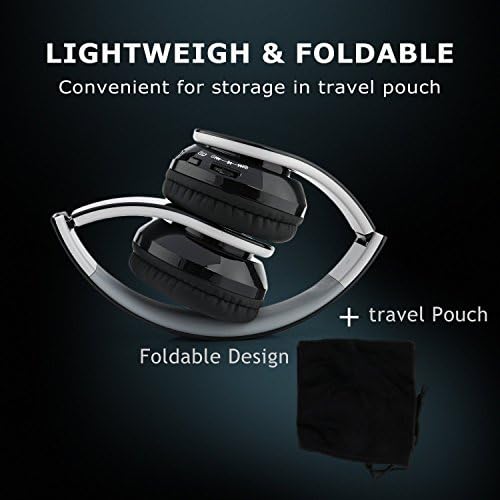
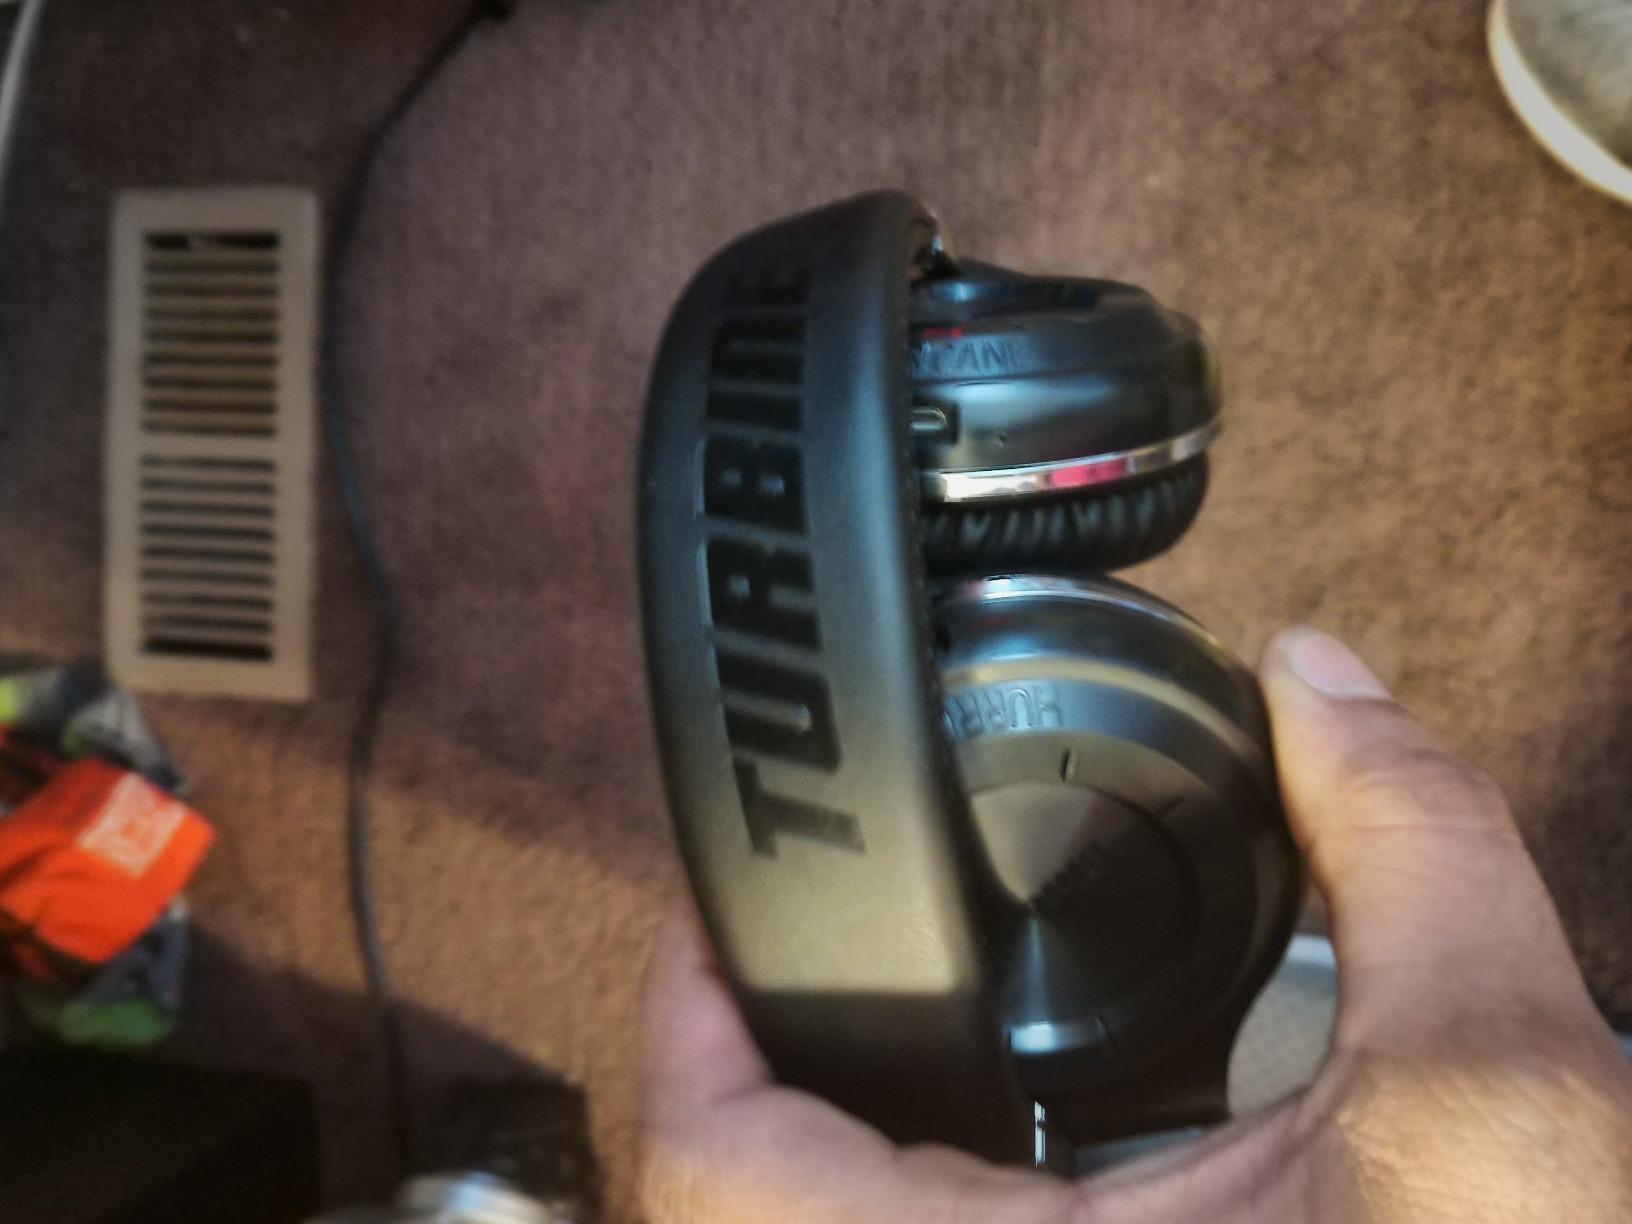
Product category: headphones
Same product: no